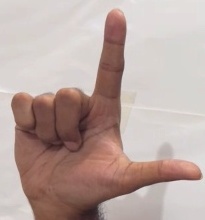
ASL sign: L